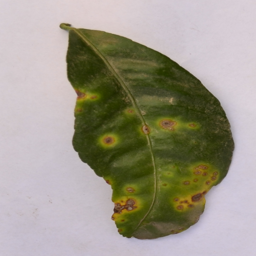
Plant part: leaf
Disease: canker